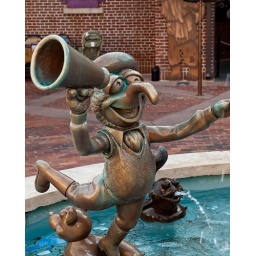
One of many wonderful details in the water fountain outside the &amp;quot;Muppet Vision 3-D&amp;quot; theater in Hollywood Studios.